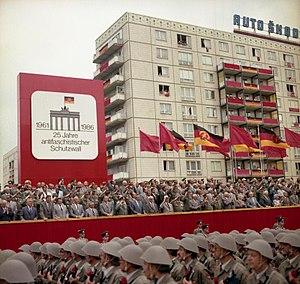
Le « mur de protection antifasciste » ou « rempart antifasciste » est un terme de propagande utilisé dans la RDA pour qualifier le mur de Berlin. Le terme rempart antifasciste a une connotation défensive et fonctionne comme un euphémisme.
L'expression « victimes du Mur de Berlin » désigne les personnes ayant perdu la vie en tentant de fuir la République démocratique allemande en franchissant le Mur du 13 août 1961 au 9 novembre 1989. Ces personnes ont soit été abattues par les soldats des troupes frontalières de la RDA, soit ont trouvé la mort de façon accidentelle.